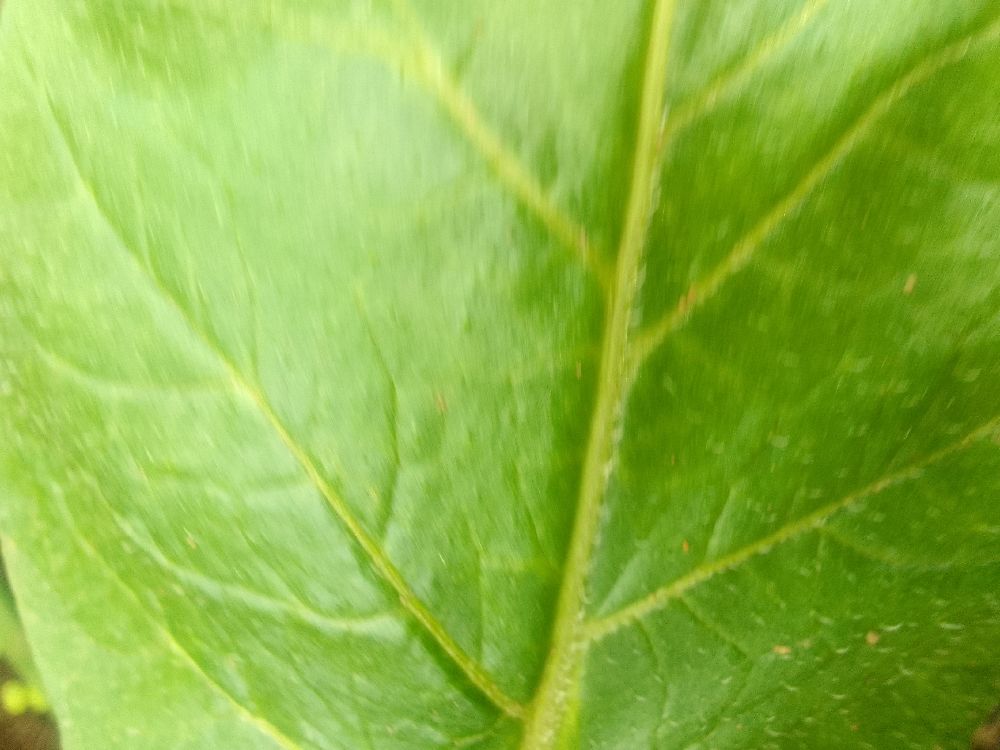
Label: Healthy